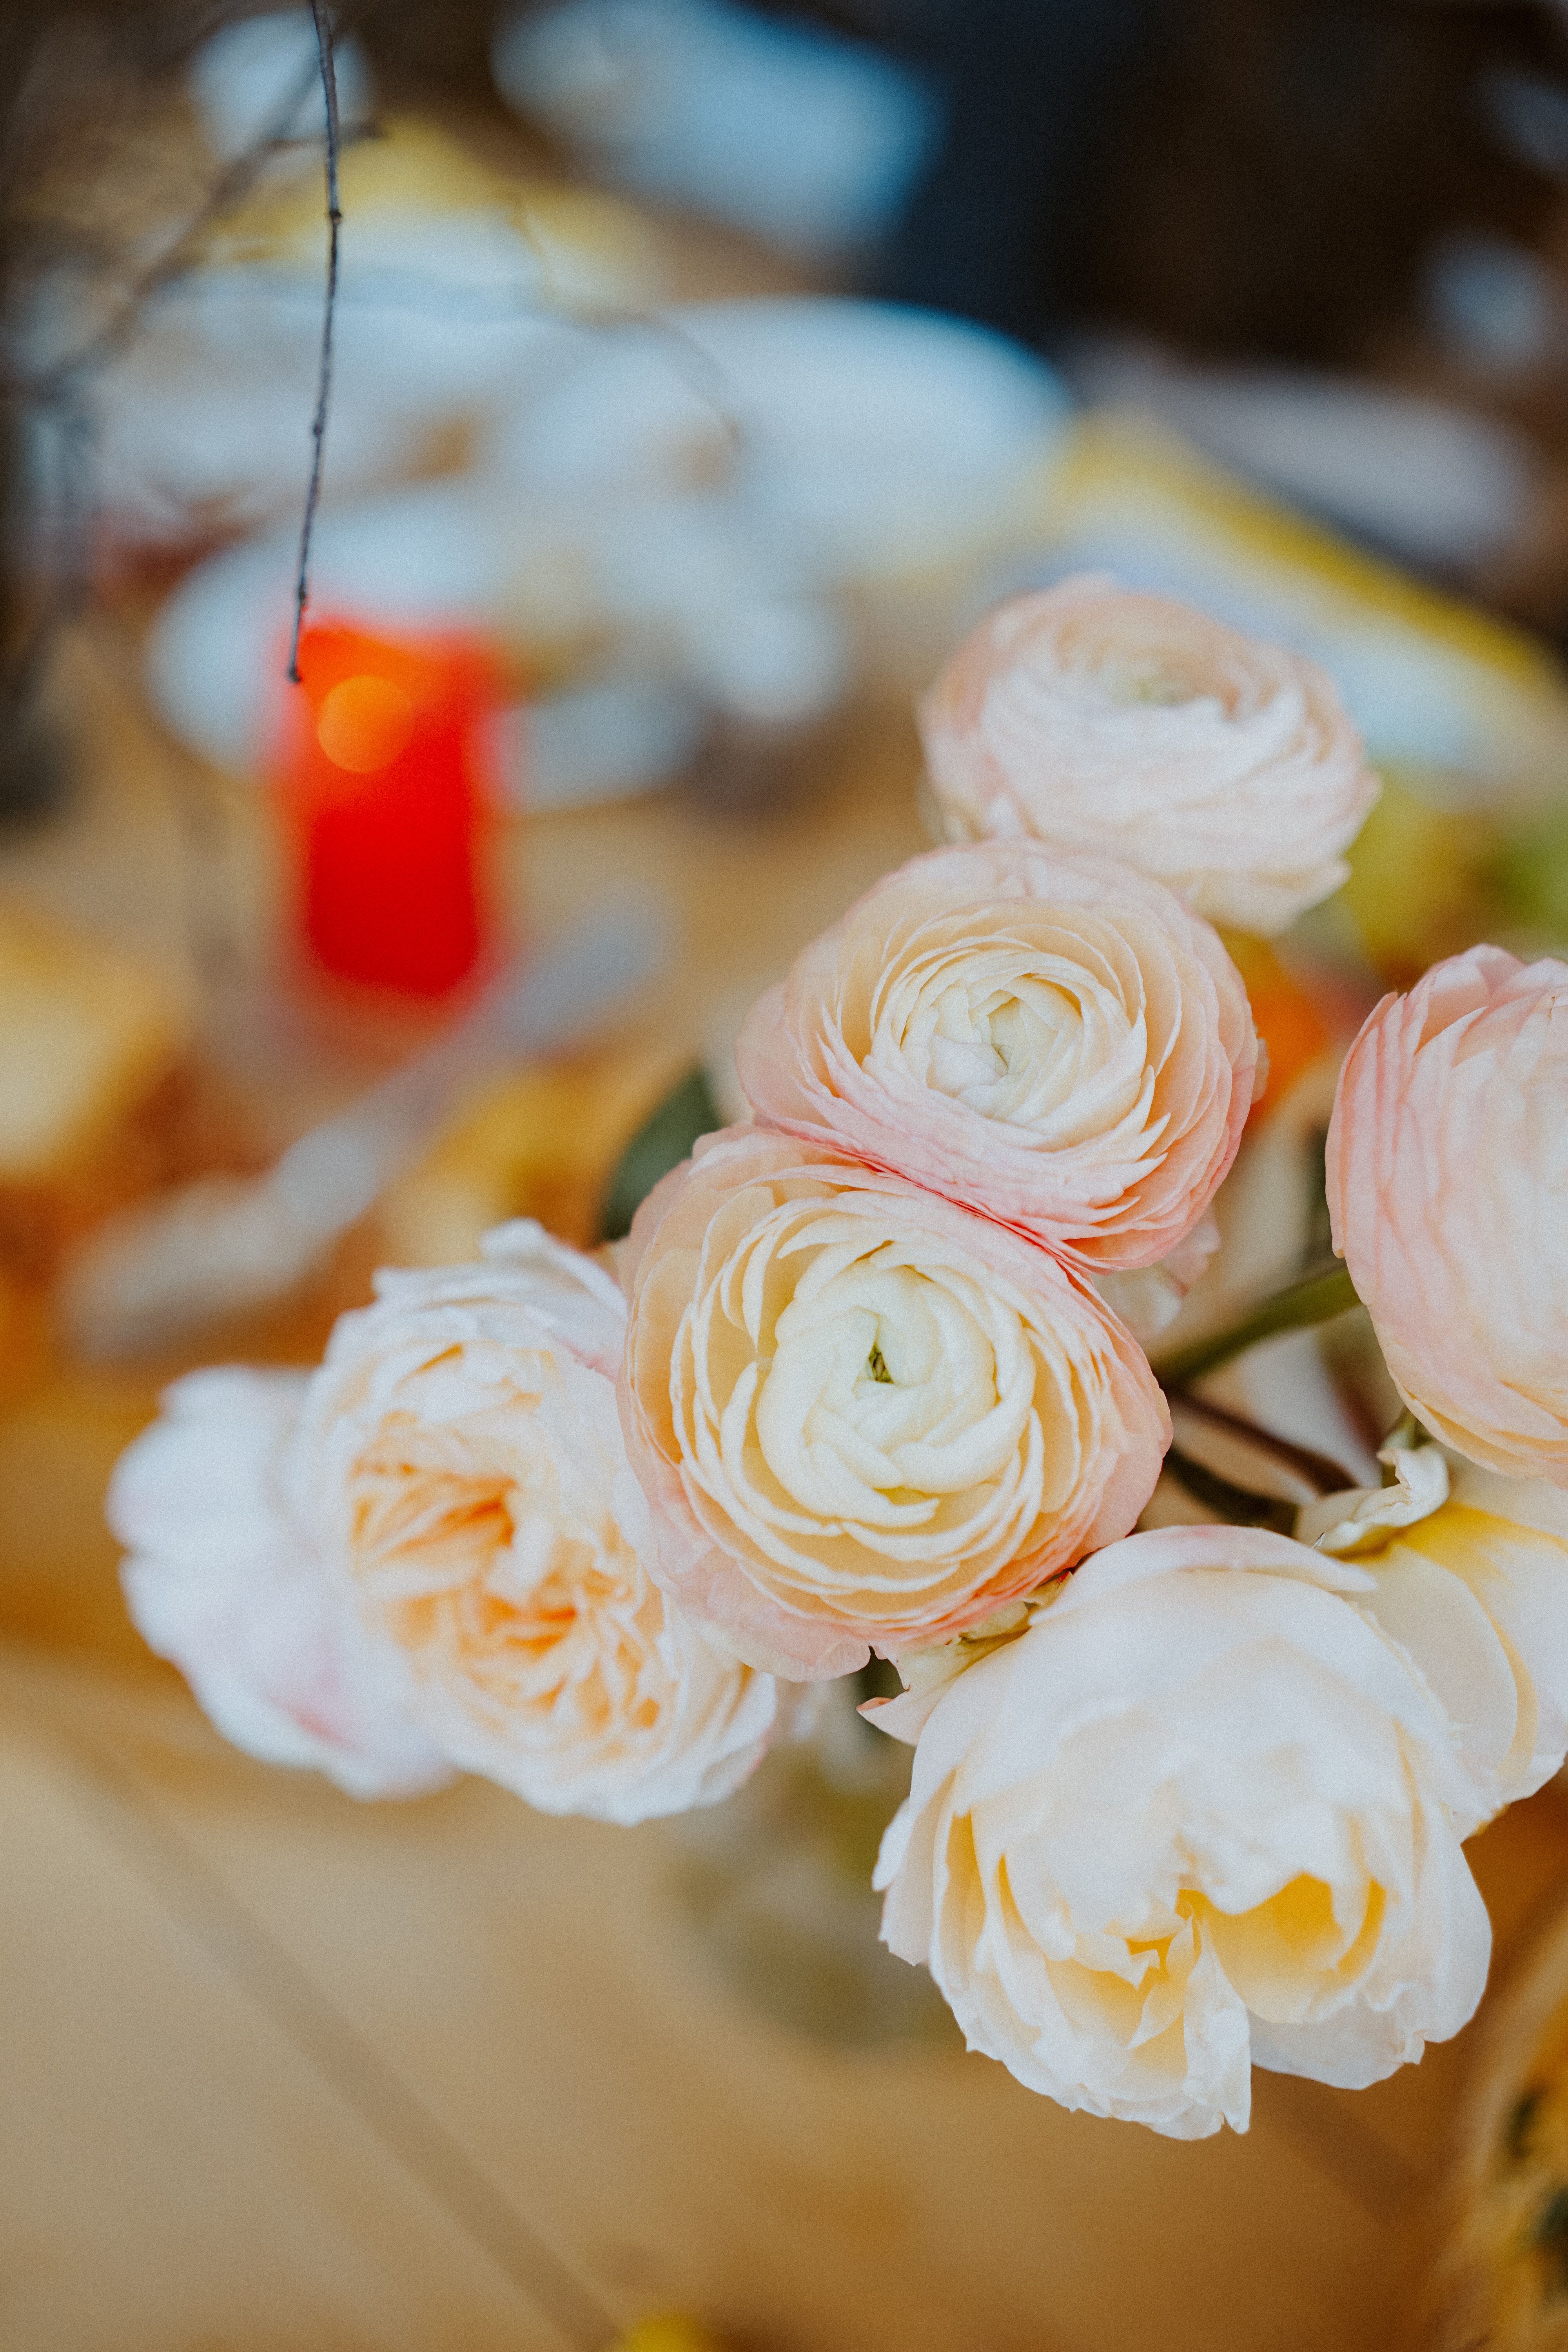
natural, flower, plant, petal, orange, Hybrid tea rose, flower arranging, wedding ceremony supply, rose, bouquet, garden roses, window, rosa centifolia, artificial flower, happy, rose family, rose order, flowering plant, cut flowers, peach, floribunda, event, floristry, floral design, sweetness, centrepiece, still life photography, plant stem, ceremony, still life, blossom, peony, hydrangea